Tweeddale

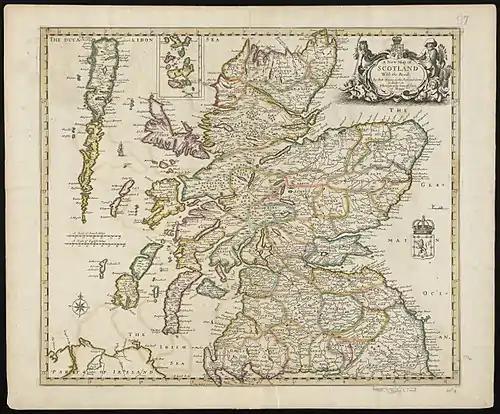
1689 map of Scotland showing "Twedale" as covering the combined area of Peeblesshire and Selkirkshire

Tweeddale was a historic district or province in the Middle Ages, bordering Teviotdale and the Marches to the east, Liddesdale and Annandale to the south, Clydesdale to the west and Lothian to the north. From the twelfth century the area was divided into sheriffdoms. The southern part of Tweeddale became the sheriffdom of Selkirkshire, also known as Ettrick Forest, whilst the northern part of Tweeddale was initially divided into two sheriffdoms, based at Peebles and Traquair, before those two were united as the single shire of Peebles, or Peeblesshire, around 1304. From then on the shires gradually became the more important areas for administration; the old provinces were not abolished as such, but their importance diminished.